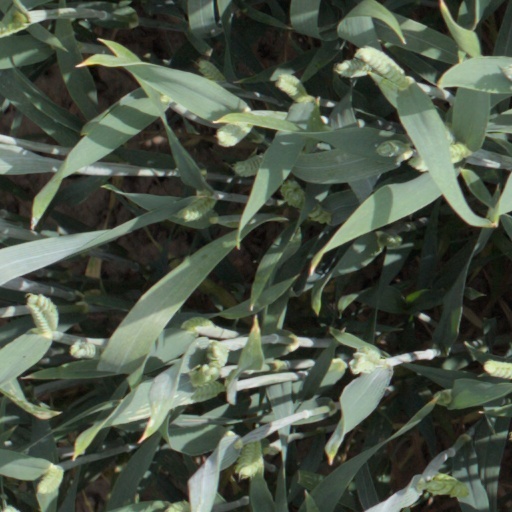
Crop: wheat